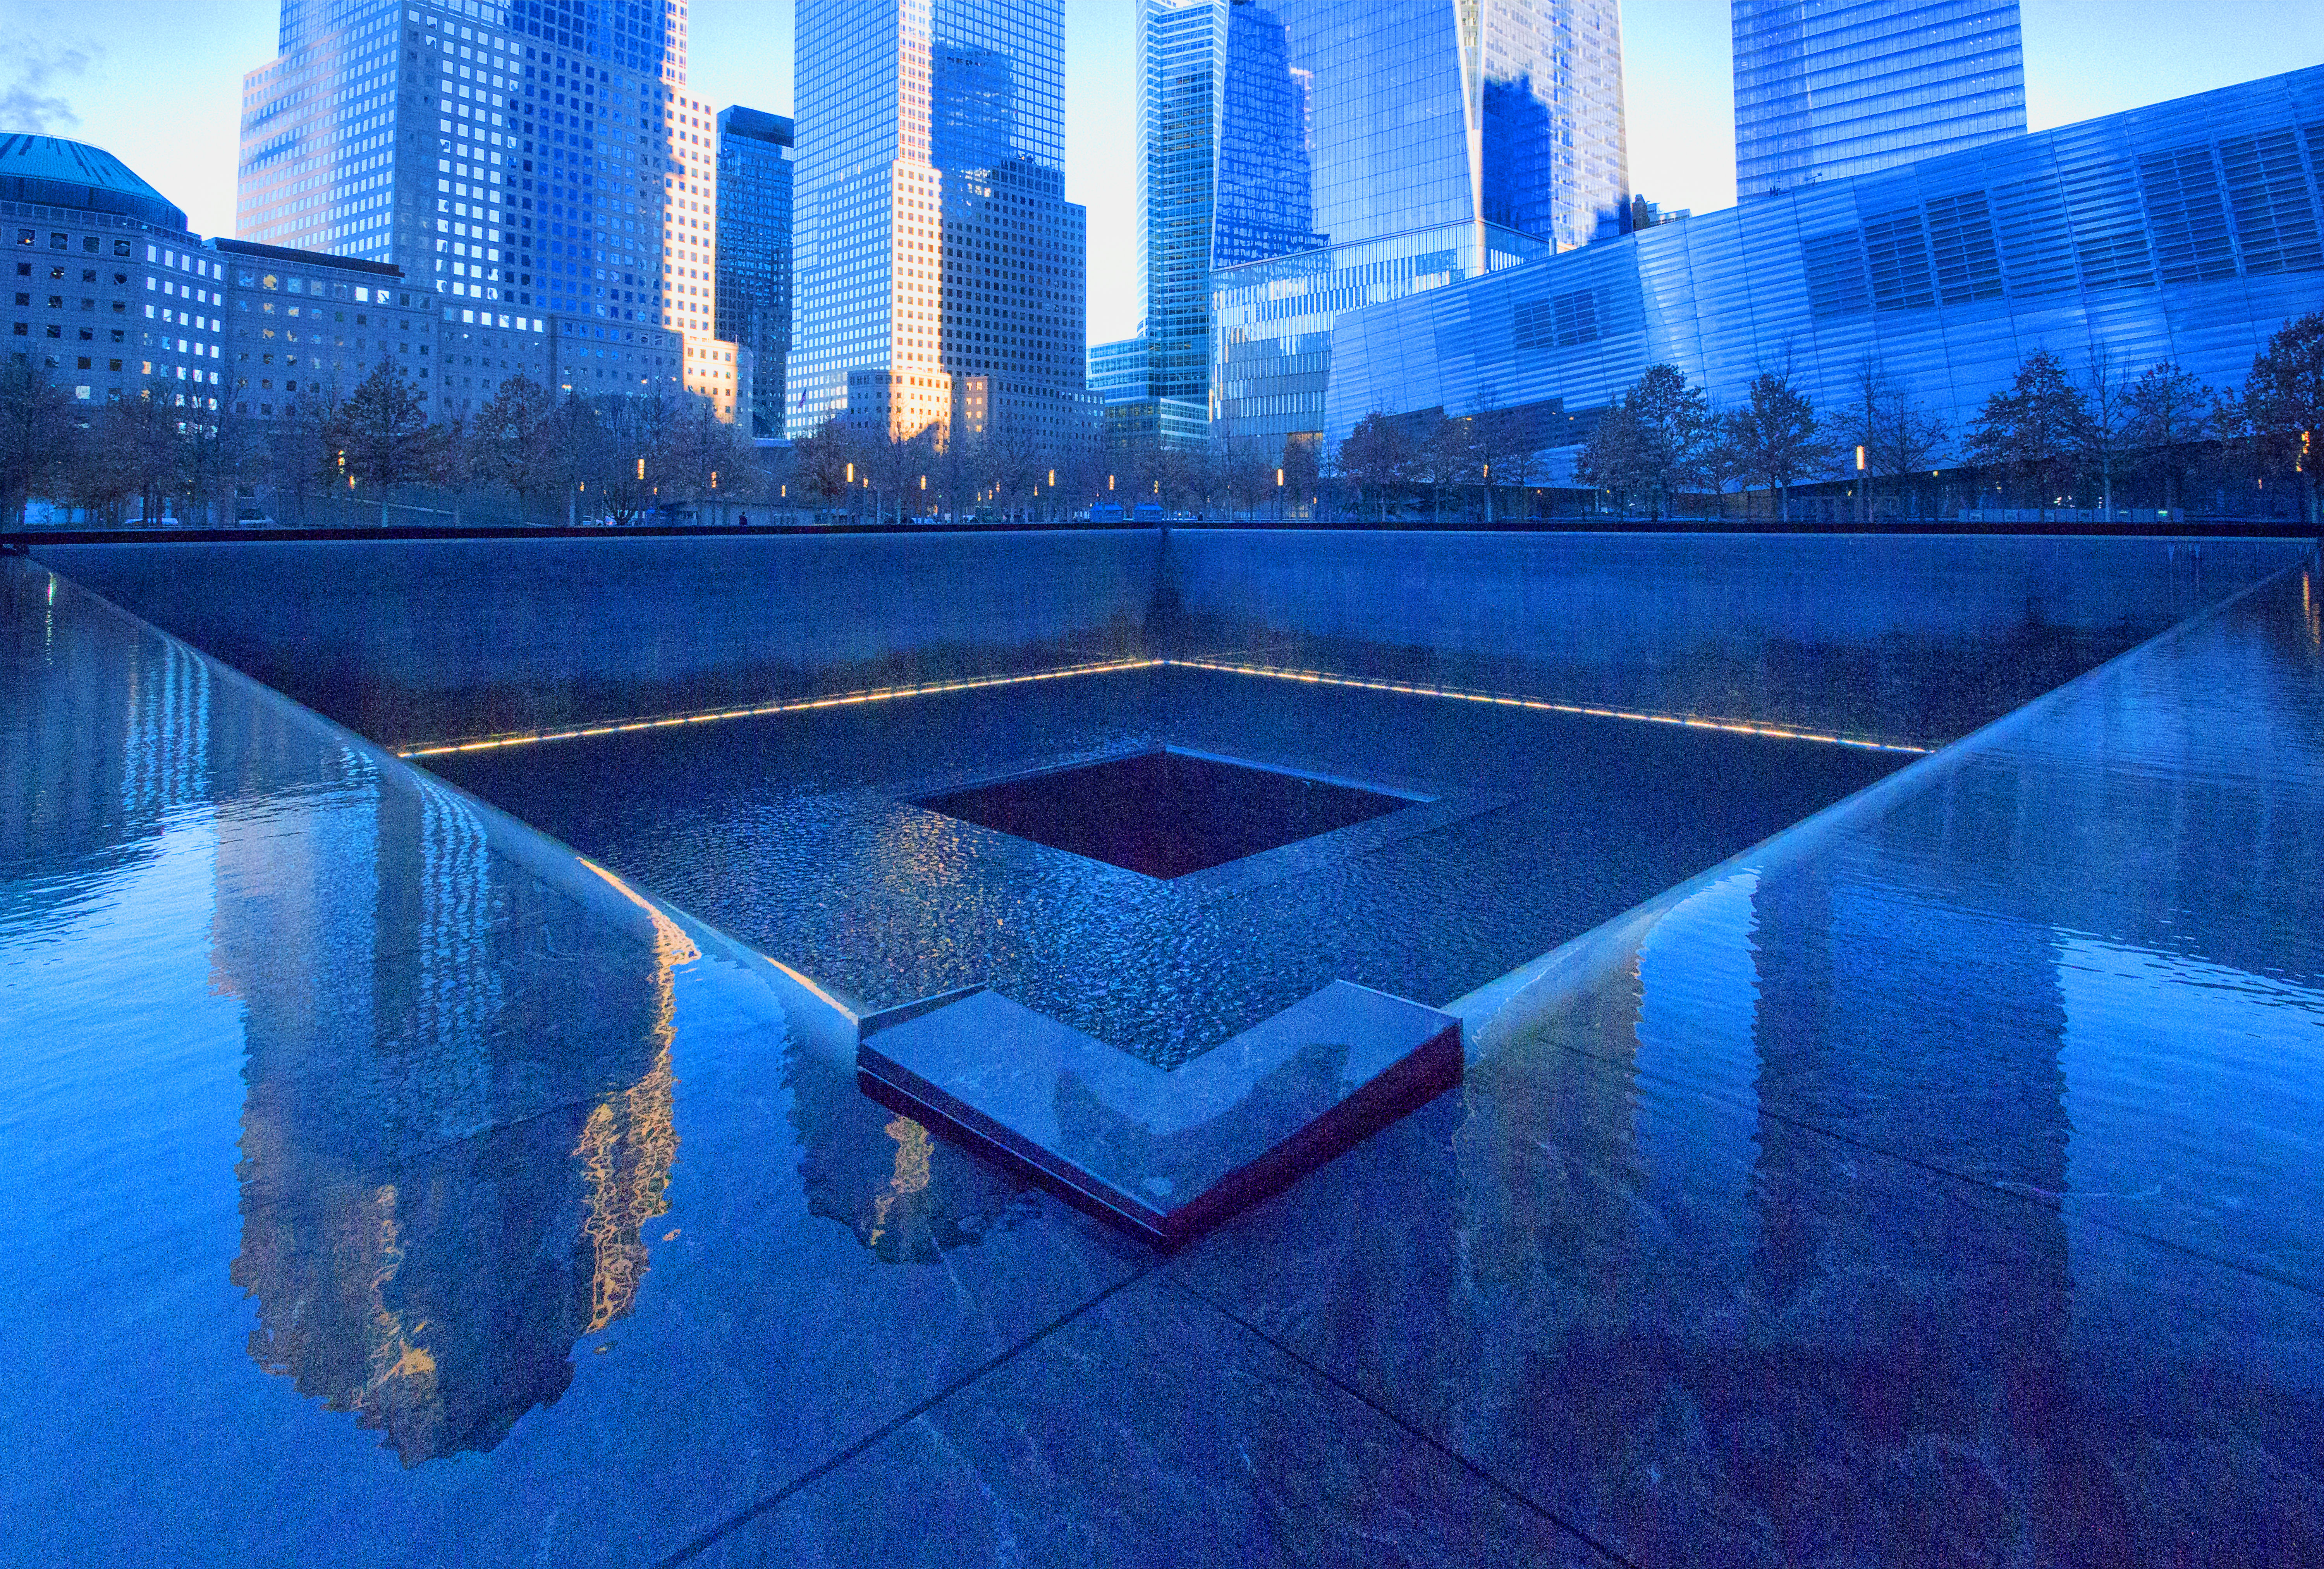
water, light, architecture, sky, skyscraper, reflection, swimming pool, usa, blue, leisure, lighting, world, cool image, newyork, symmetry, i, 911memorial, metropolis, condominium, reflecting pool, resort town, leisure centre, amenity